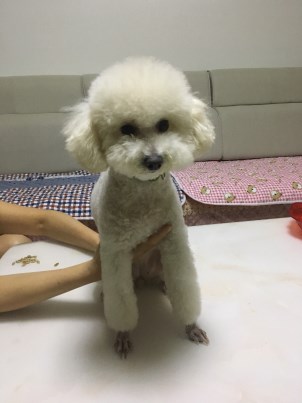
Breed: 7449-n000128-teddy